Soria Zeroual

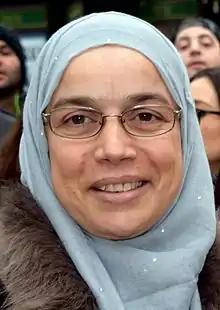
Zeroual in 2016

Soria Zeroual (born 14 May 1970) is an Algerian cleaning lady and non-professional actress. Zeroual has been living in France since 2002. She plays the title role in the film "Fatima", directed by Philippe Faucon. She was nominated for the César Award for Best Actress for her role in the film.